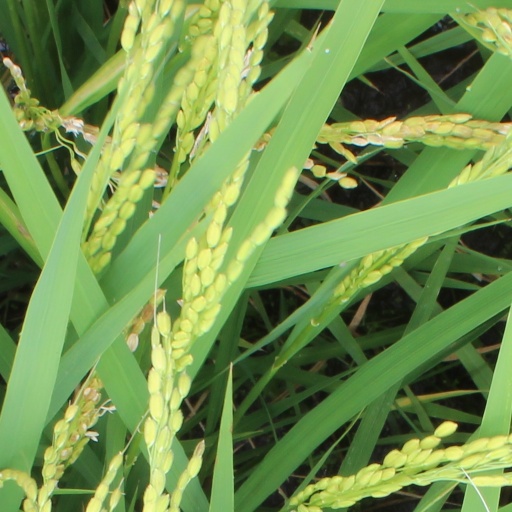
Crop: rice